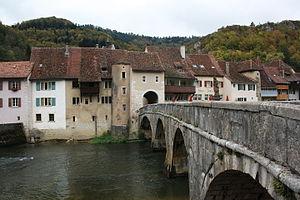
La liste des saints catholiques recense les disciples du Christ que l'Église catholique, sans préjuger des autres, reconnaît publiquement comme pouvant être présentés aux autres croyants comme des modèles de vie chrétienne, de doctrine et comme intercesseurs auprès de Dieu. La sainteté chrétienne ne se confond pas avec la perfection morale : si de nombreux saints ont mené une vie très vertueuse, d'autres ont eu une vie moins exemplaire, certaines et certains ayant même pu être des pécheurs repentis, des personnes qui prirent un tournant radical dans leur vie.